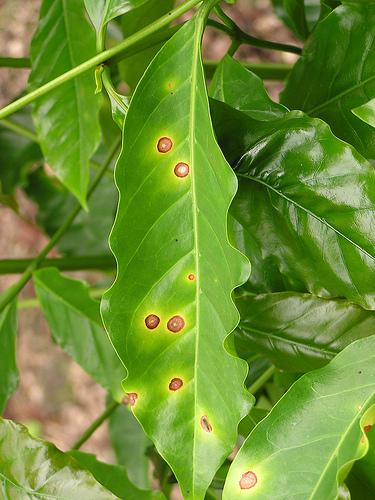
Plant: Coffee
Disease: coffee brown eye spot